Wormleighton

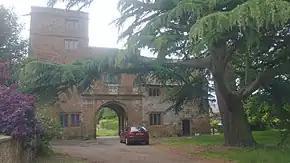
Wormleighton Manor gatehouse

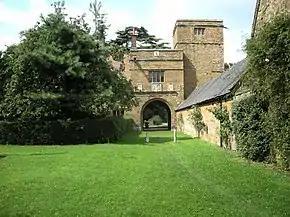
Wormleighton Manor

The manor house was slighted by the Parliamentarians as it was a Royalist stronghold. The village was abandoned after the English Civil War when the Spencer family home, Wormleighton Manor, was burned down in 1645. The village, however, was refounded in the 19th century, and there is a group of buildings in the Arts and Crafts style, as well as a number of thatched cottages.